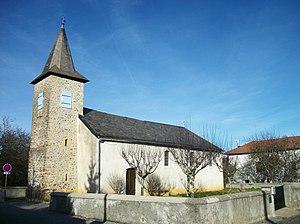
Église Sainte-Anne
La liste des églises de la Haute-Garonne recense de manière exhaustive les églises situées dans le département français de la Haute-Garonne.
L'église Sainte-Anne de Cuguron est une église catholique située à Cuguron, dans le département français de la Haute-Garonne en France.
Cuguron est une commune française située dans le département de la Haute-Garonne, en région Occitanie.